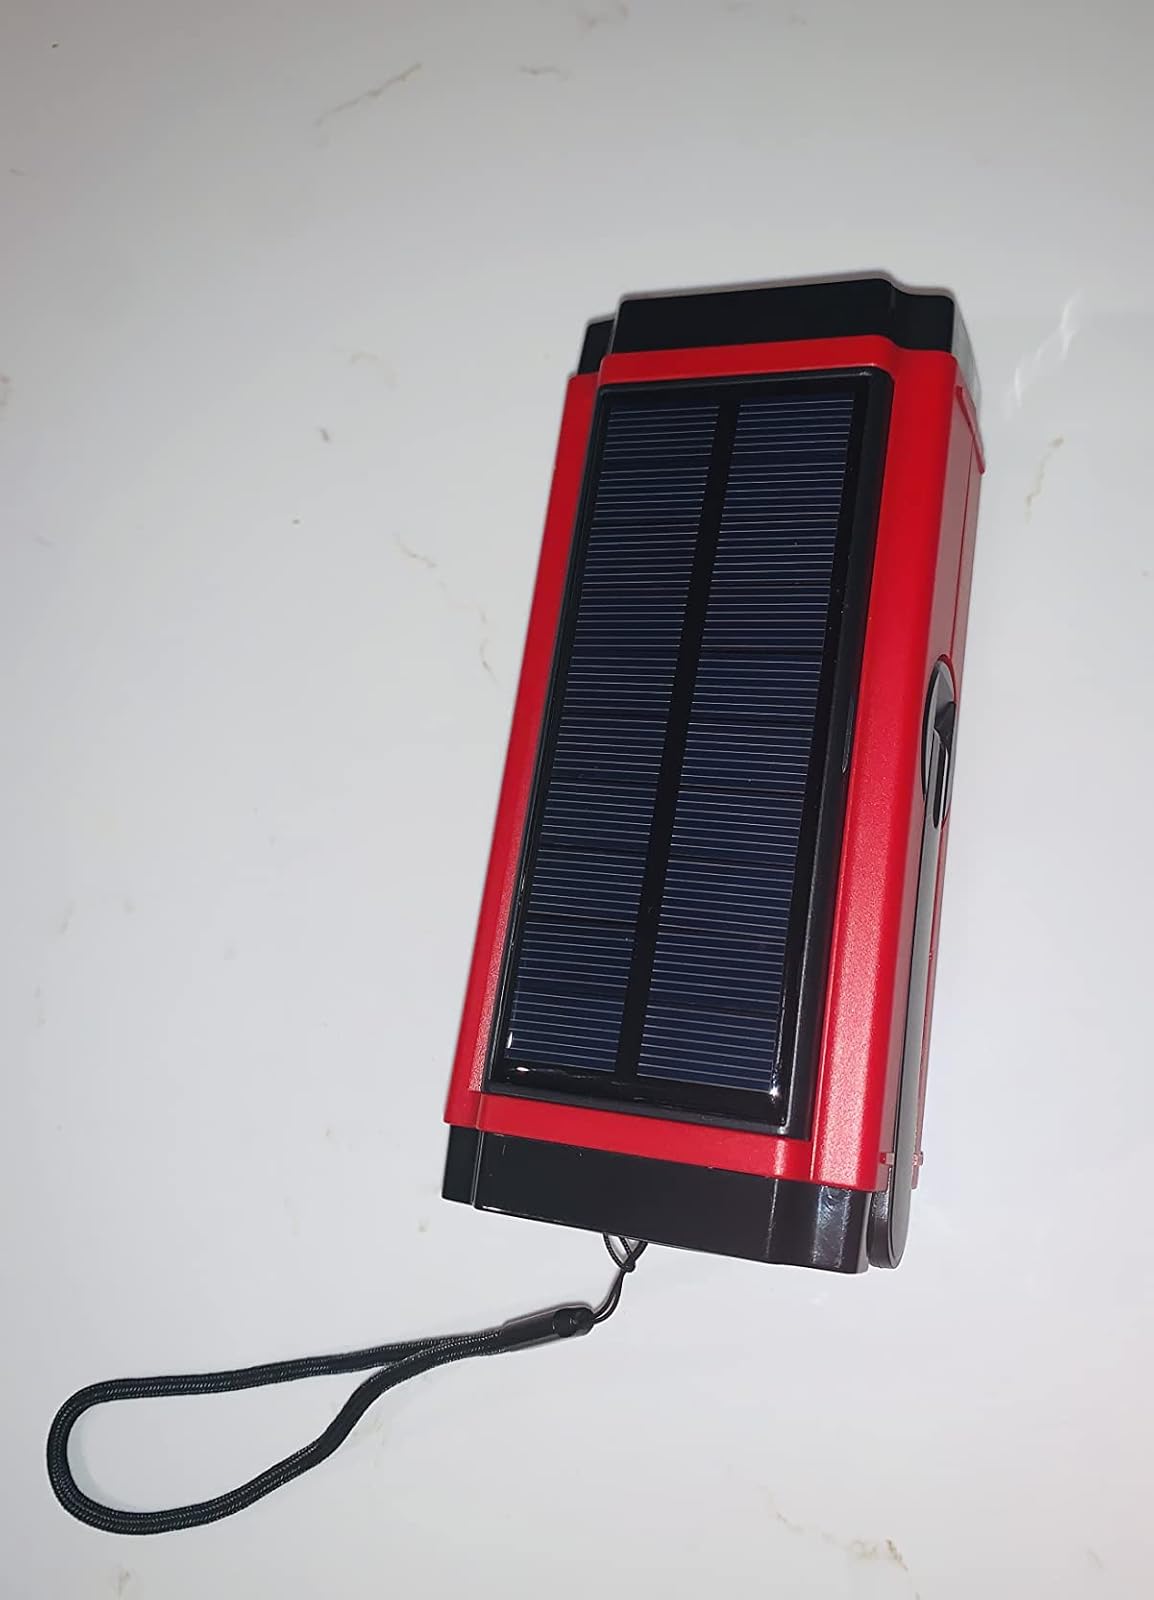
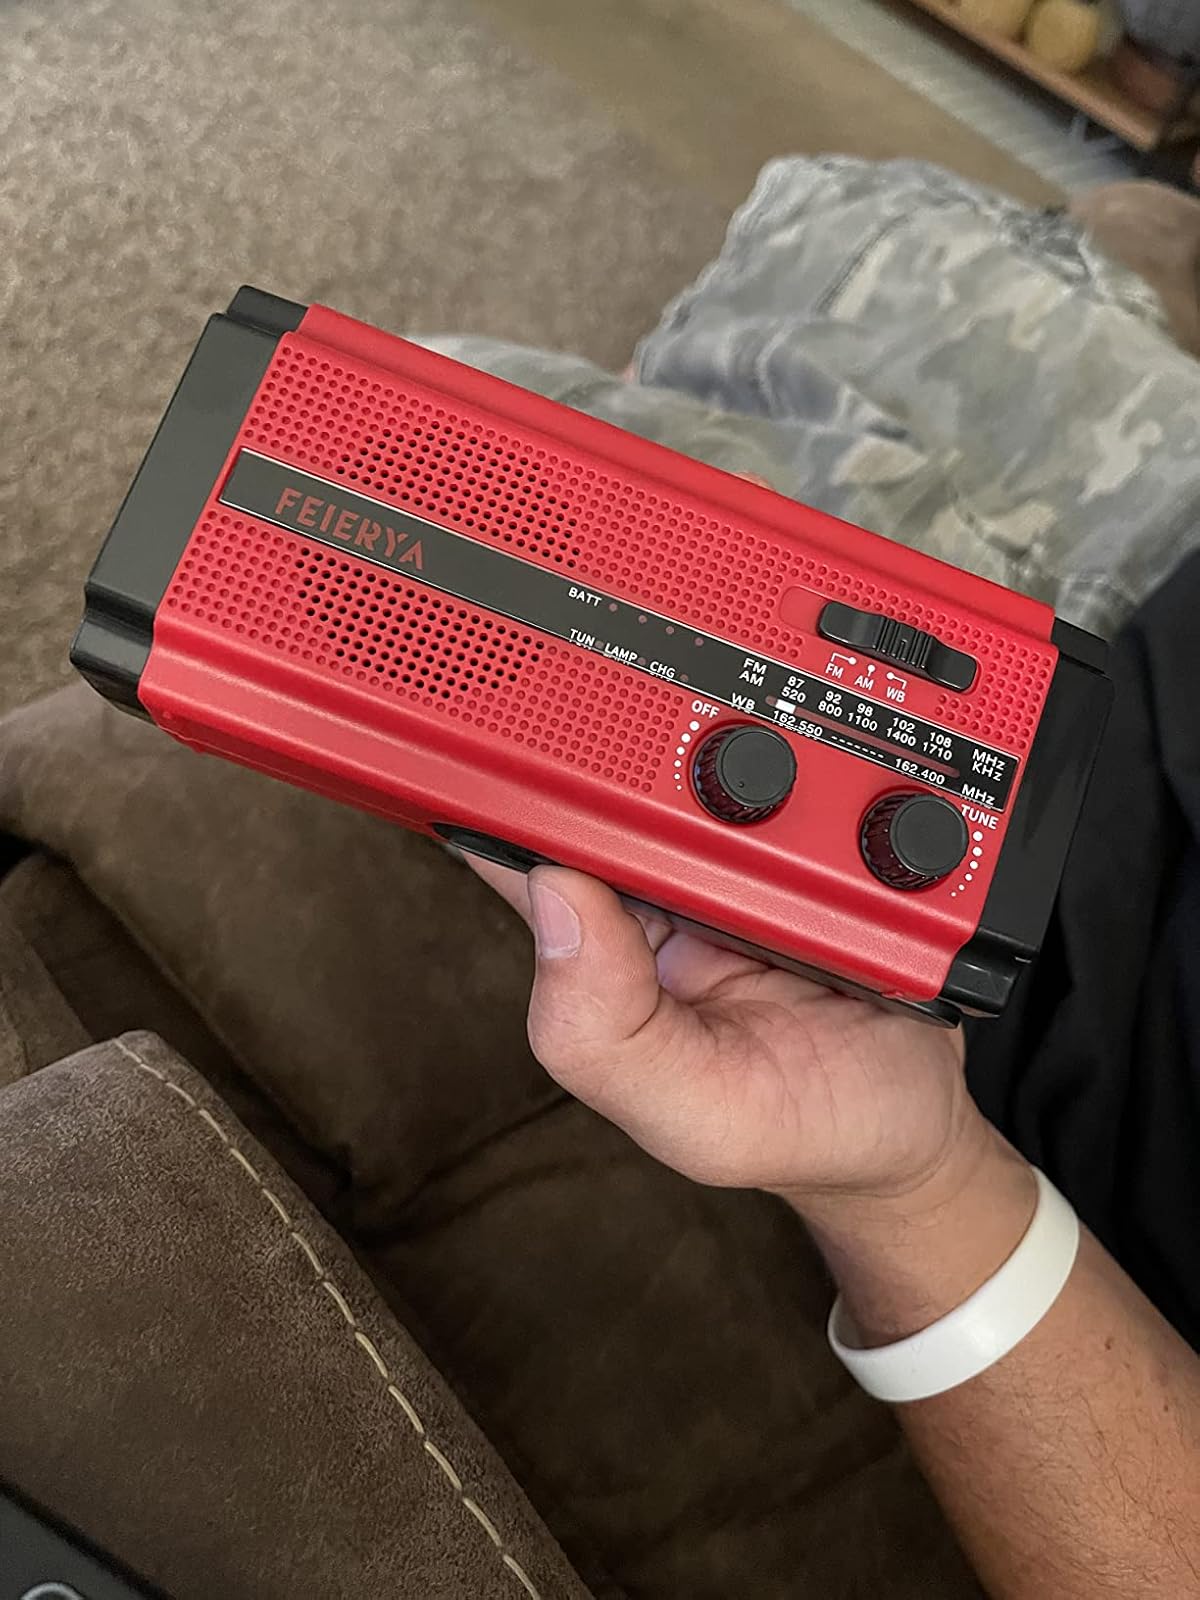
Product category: radio
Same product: yes